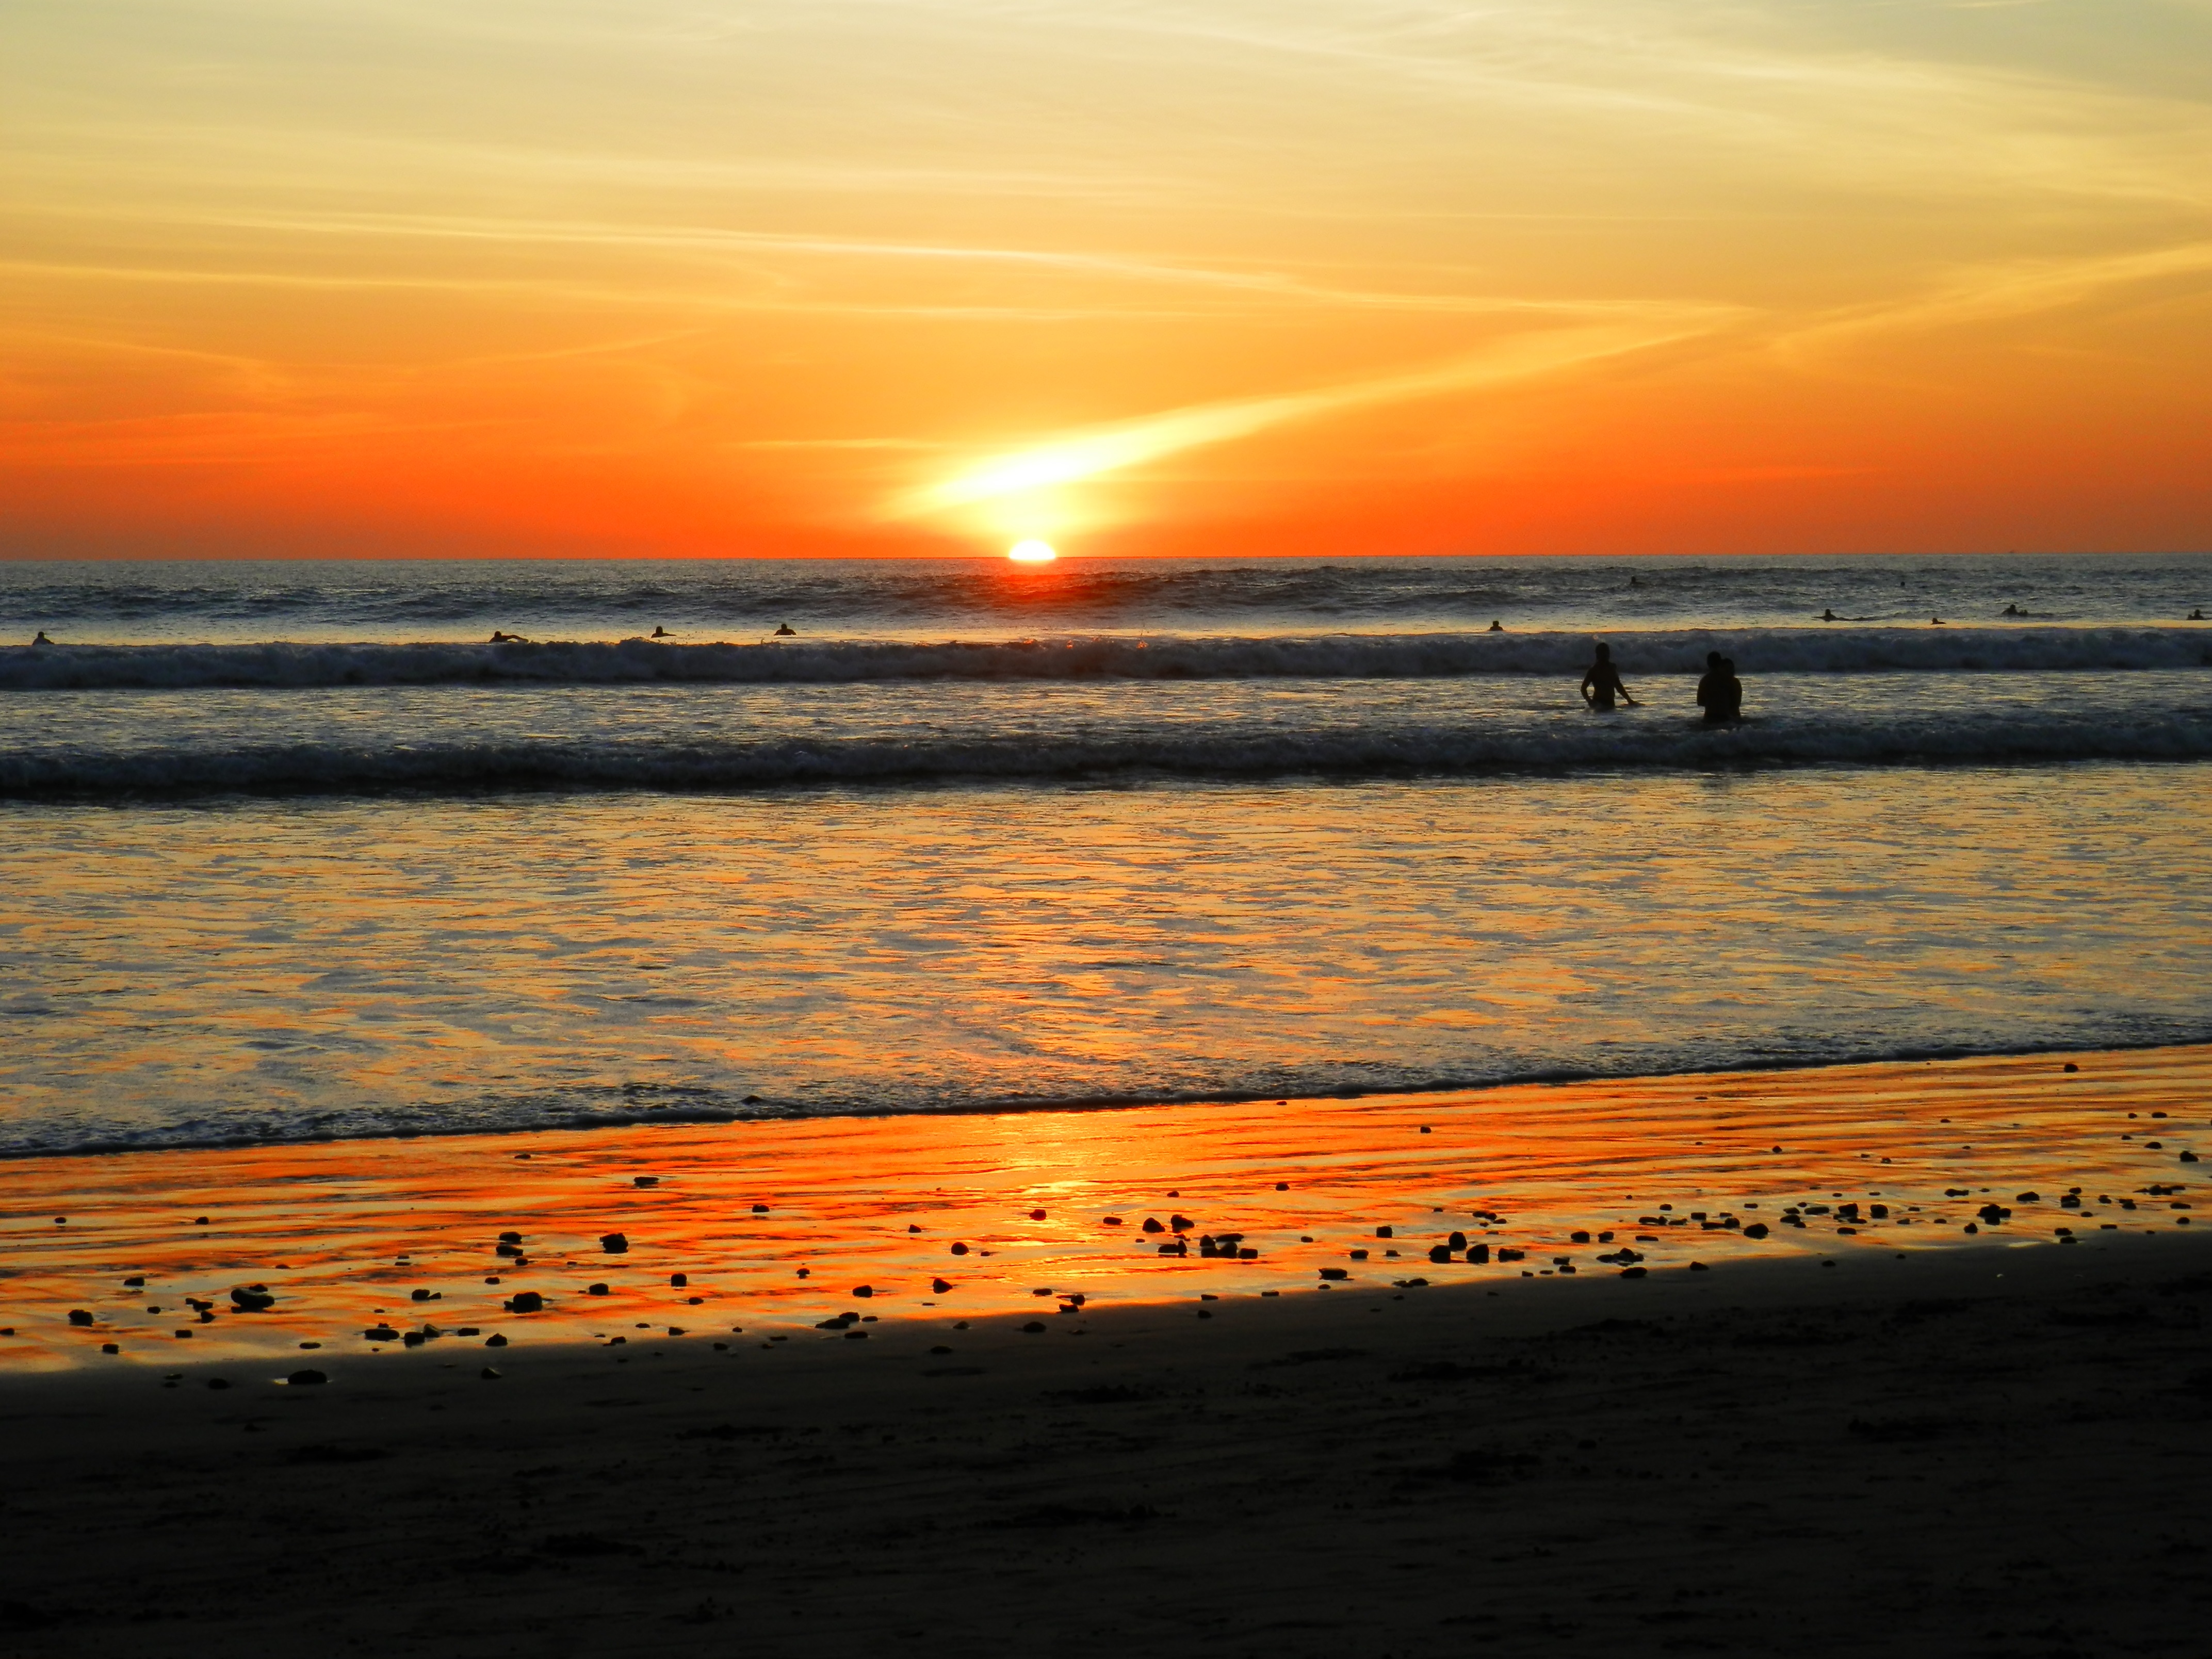
beach, sea, coast, sand, ocean, horizon, cloud, sun, sunrise, sunset, warm, sunlight, morning, shore, wave, dawn, dusk, evening, reflection, afterglow, wind wave